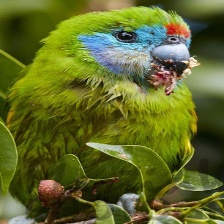
Species: DOUBLE EYED FIG PARROT
Scientific name: CYCLOPSITTA DIOPHTHALMA